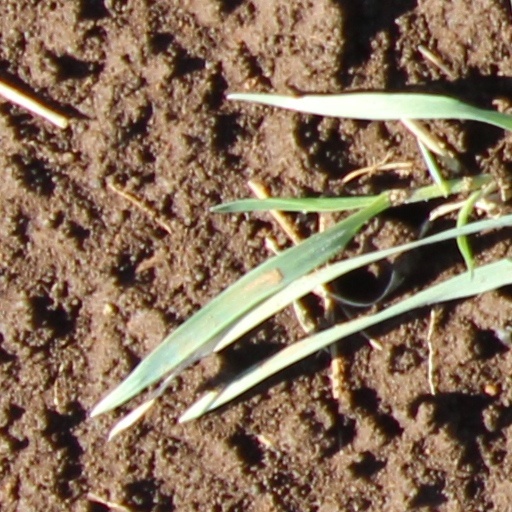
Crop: wheat